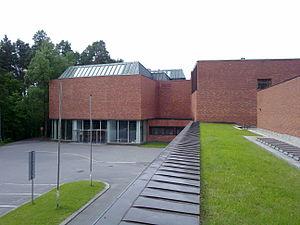
Cet article est une liste partielle des bâtiments conçus par Alvar Aalto.
La colline du séminaire est un campus universitaire bâti sur une colline dans le quartier Mattilanpelto de Jyväskylä en Finlande.
Le bâtiment C ou bâtiment principal de l'université de Jyväskylä, est un bâtiment de l'université de Jyväskylä construit sur Seminaarinmäki à Jyväskylä en Finlande.